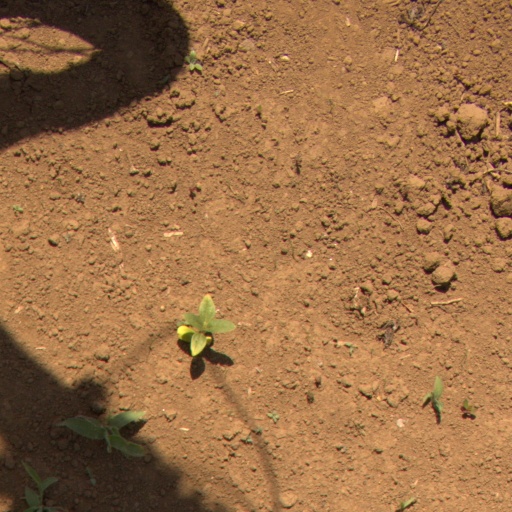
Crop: Jerusalem artichoke